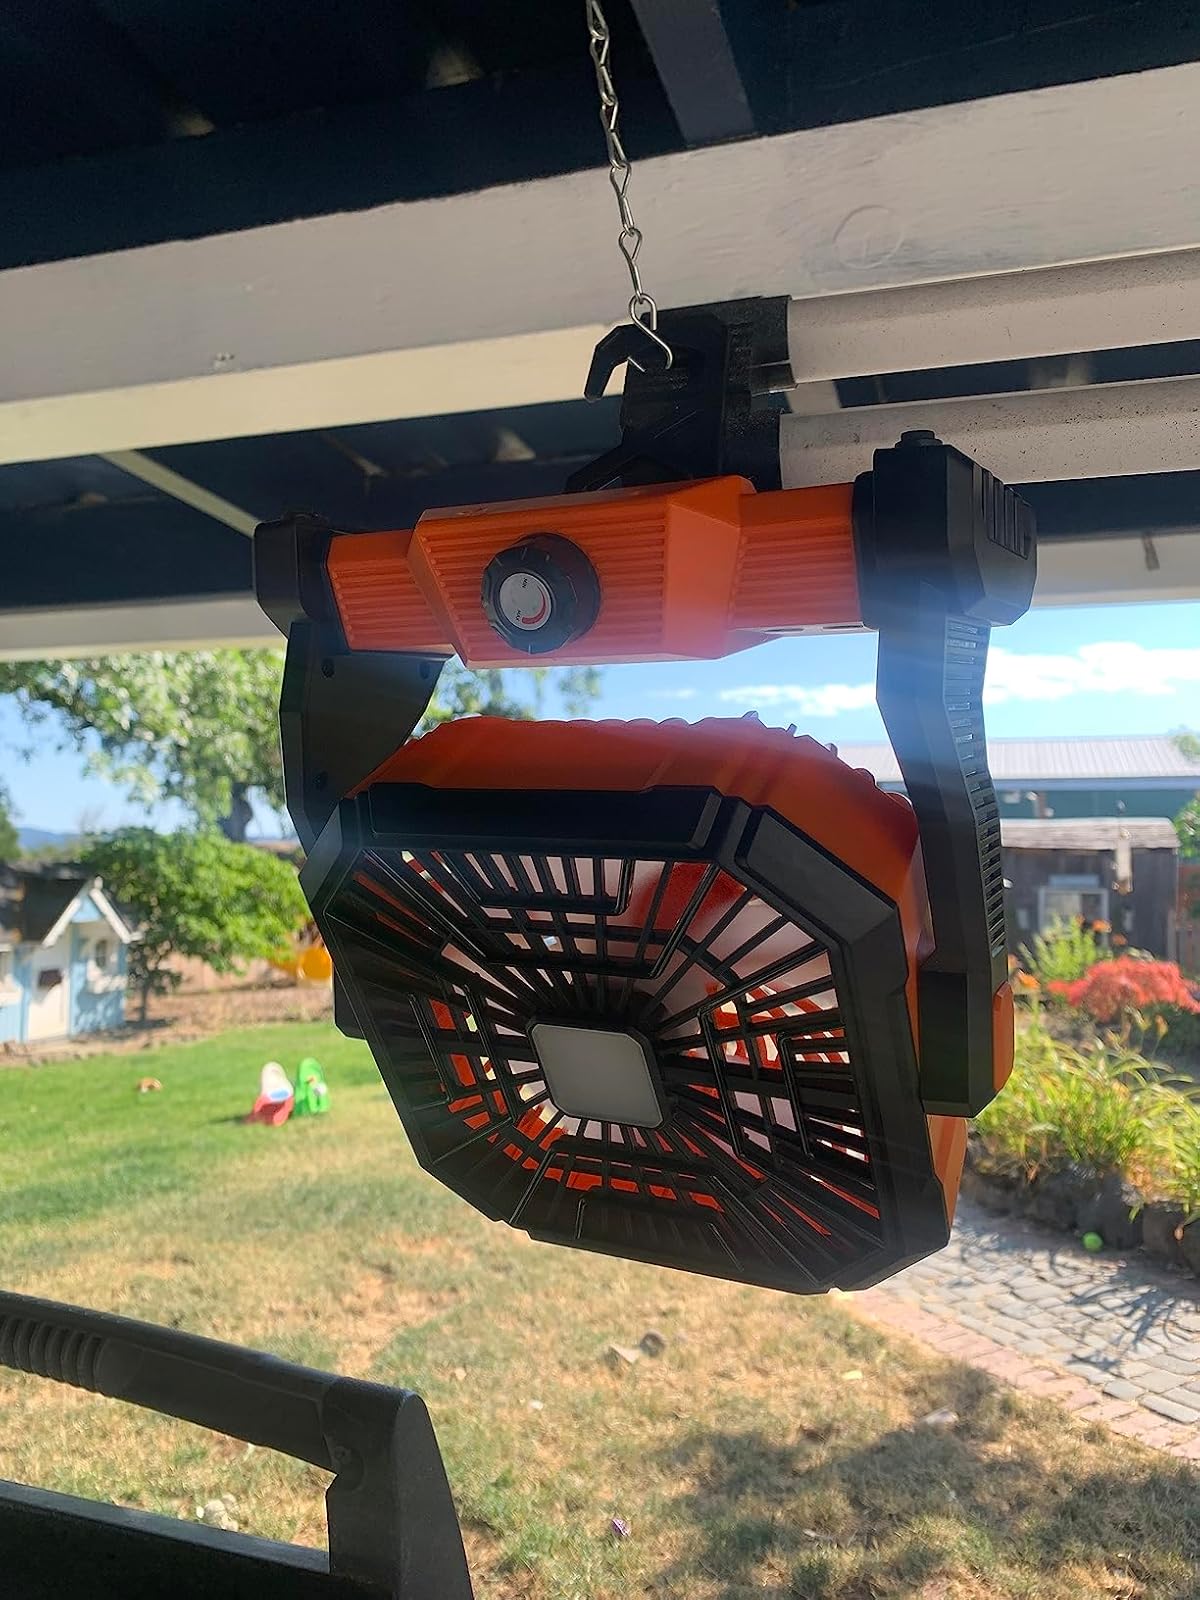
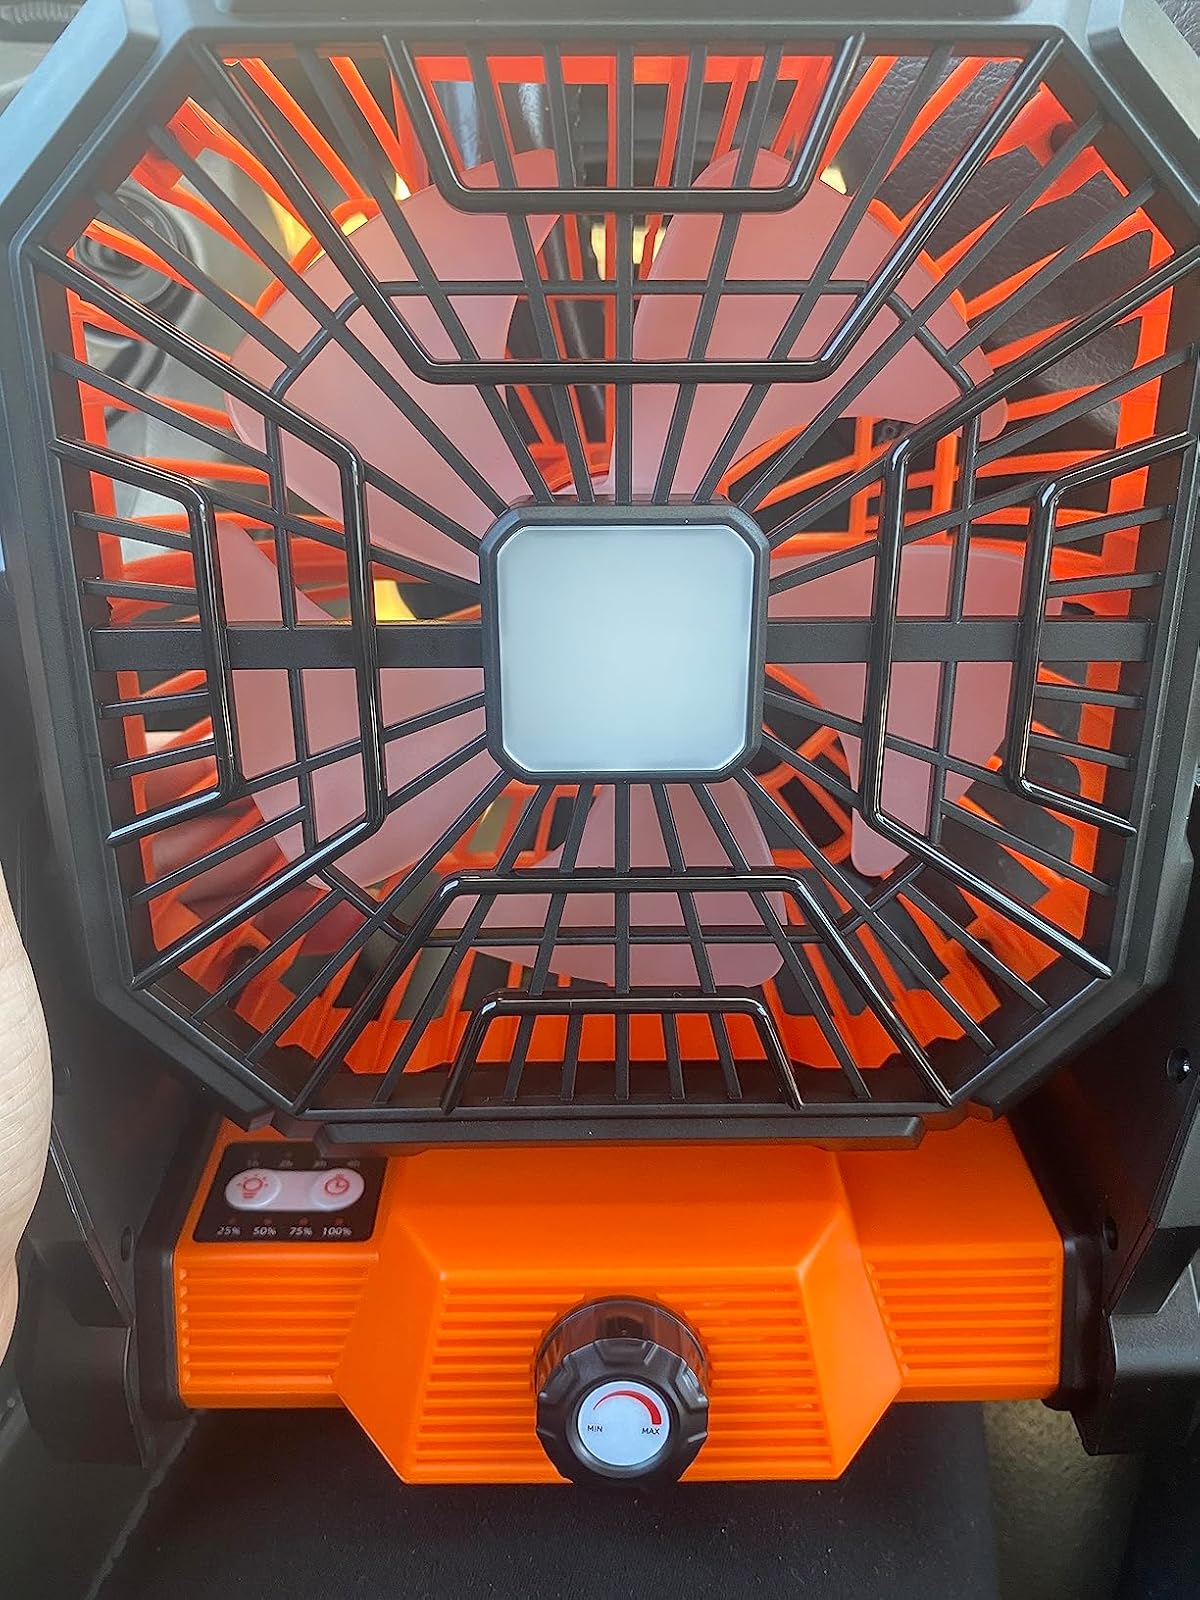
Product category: lantern
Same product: yes